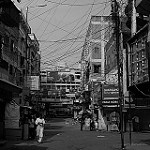
Label: B & W